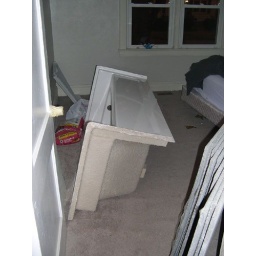
bathtub ripped back out and in our bedroom